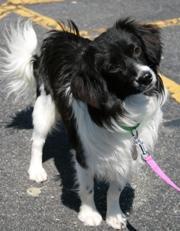
papillon